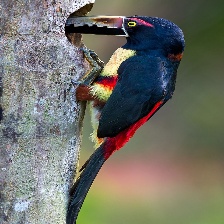
Species: COLLARED ARACARI
Scientific name: PTEROGLOSSUS TORQUATUS
ImageNet parent category: toucan